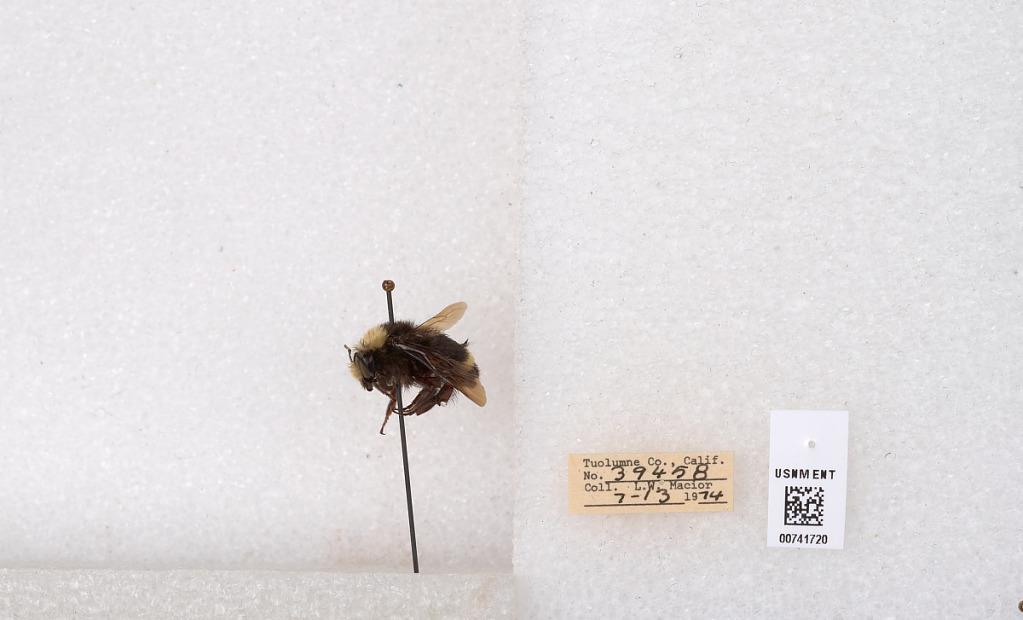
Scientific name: Bombus (Pyrobombus) vosnesenskii Radoszkowski
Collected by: L. Macior
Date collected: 1974-7-13
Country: United States
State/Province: California
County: Tuolumne
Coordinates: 37.9712, -120.228